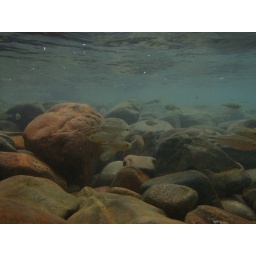
Some fish I saw swimming in a river in Belize.